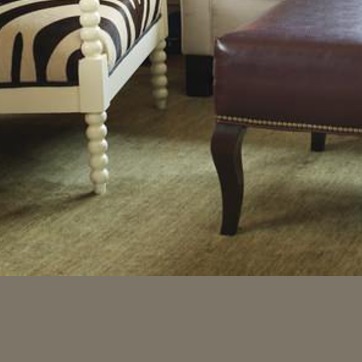
Material: carpet